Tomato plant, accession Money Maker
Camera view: tilt-top (135 deg); turntable rotation: 210 degrees
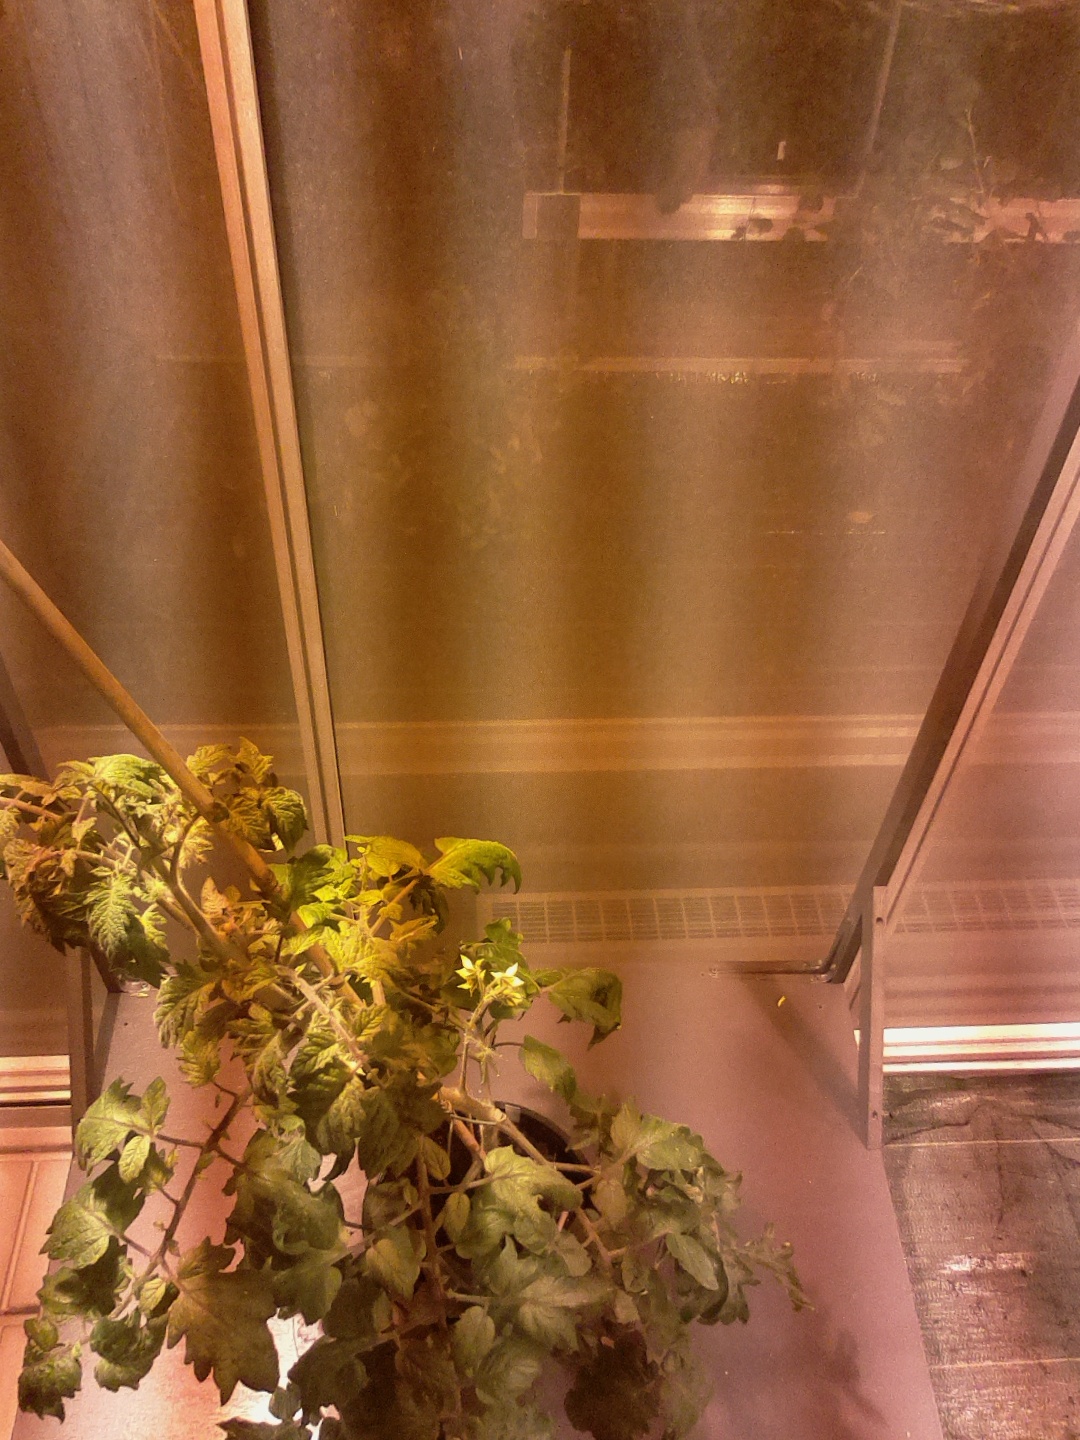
BBCH growth stage 69: End of flowering, 90%-100% of flowers open, more petals falling